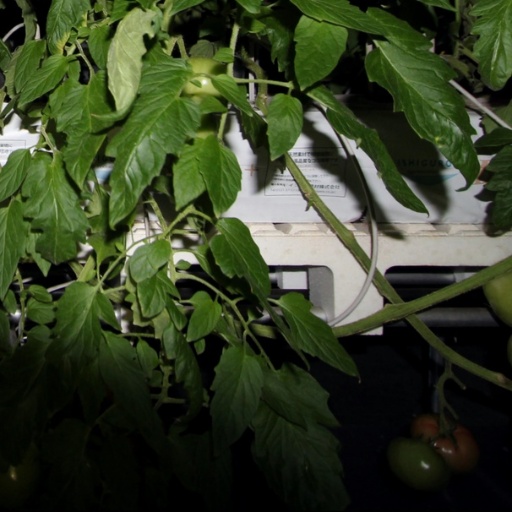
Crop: tomato